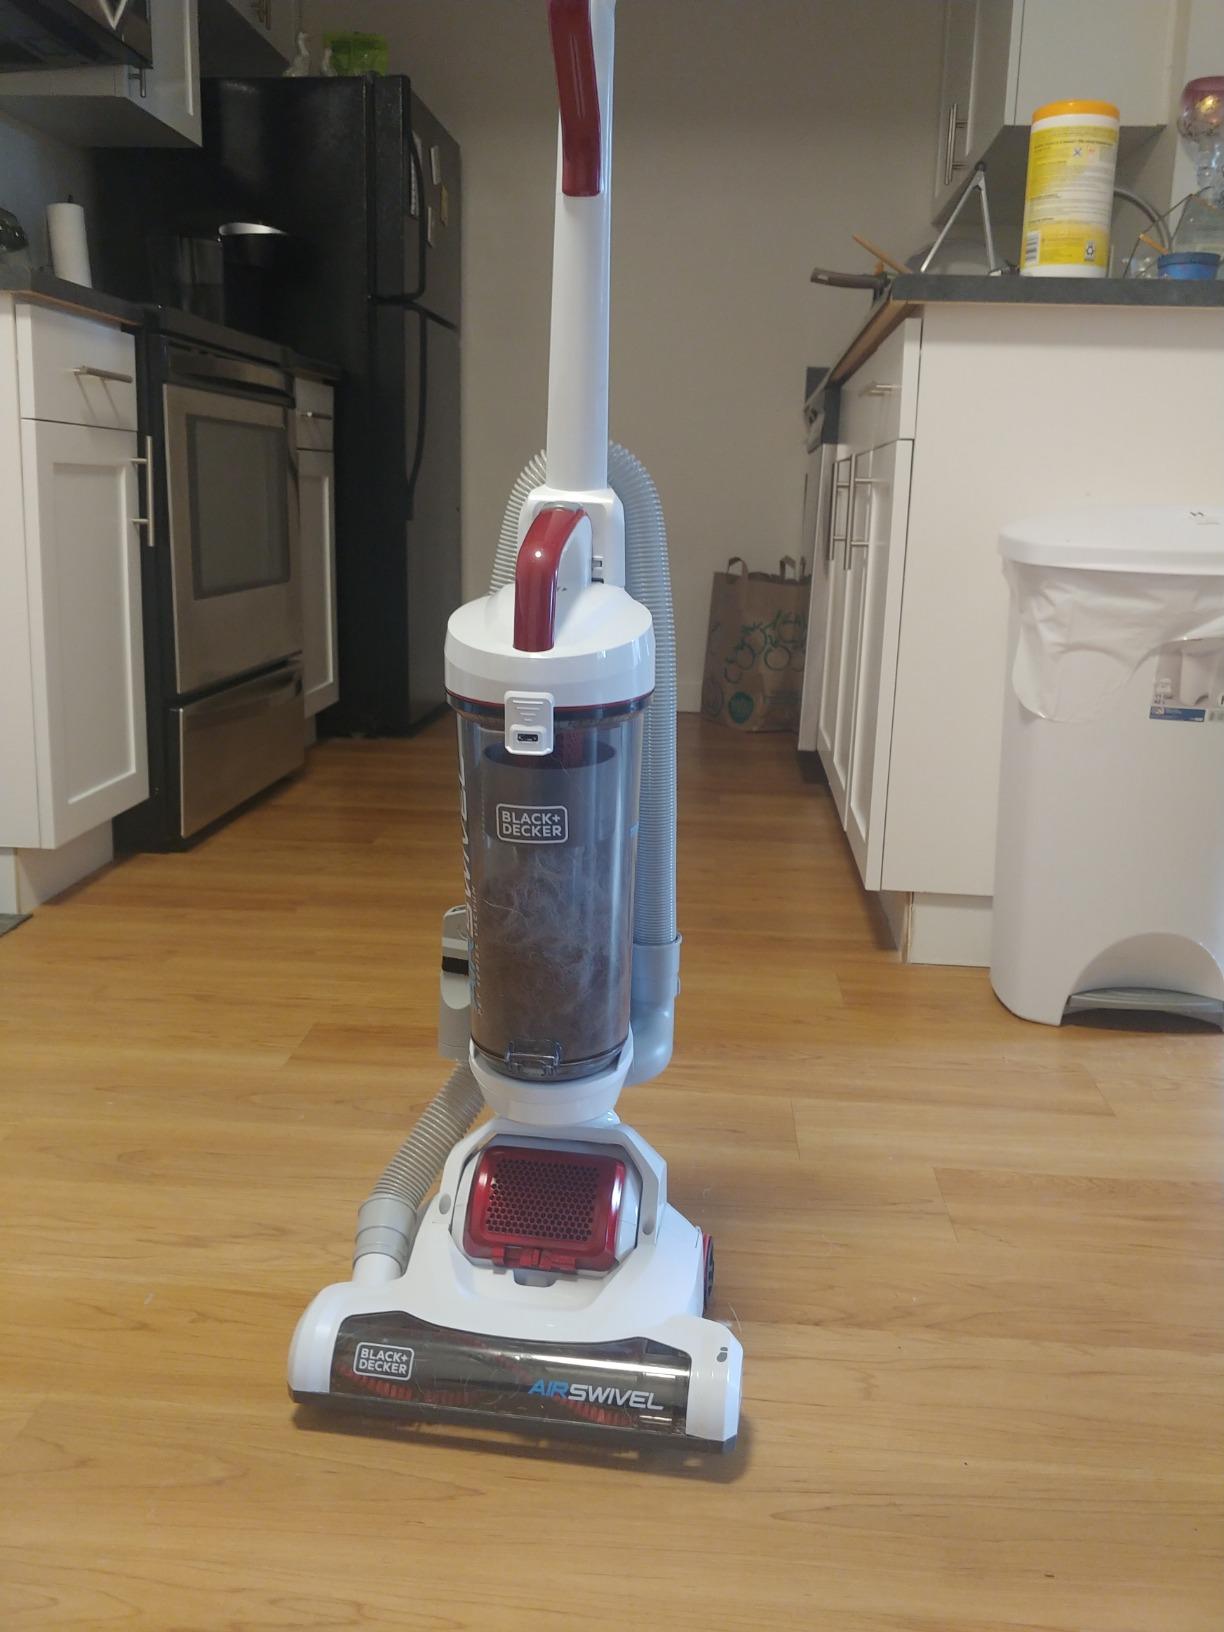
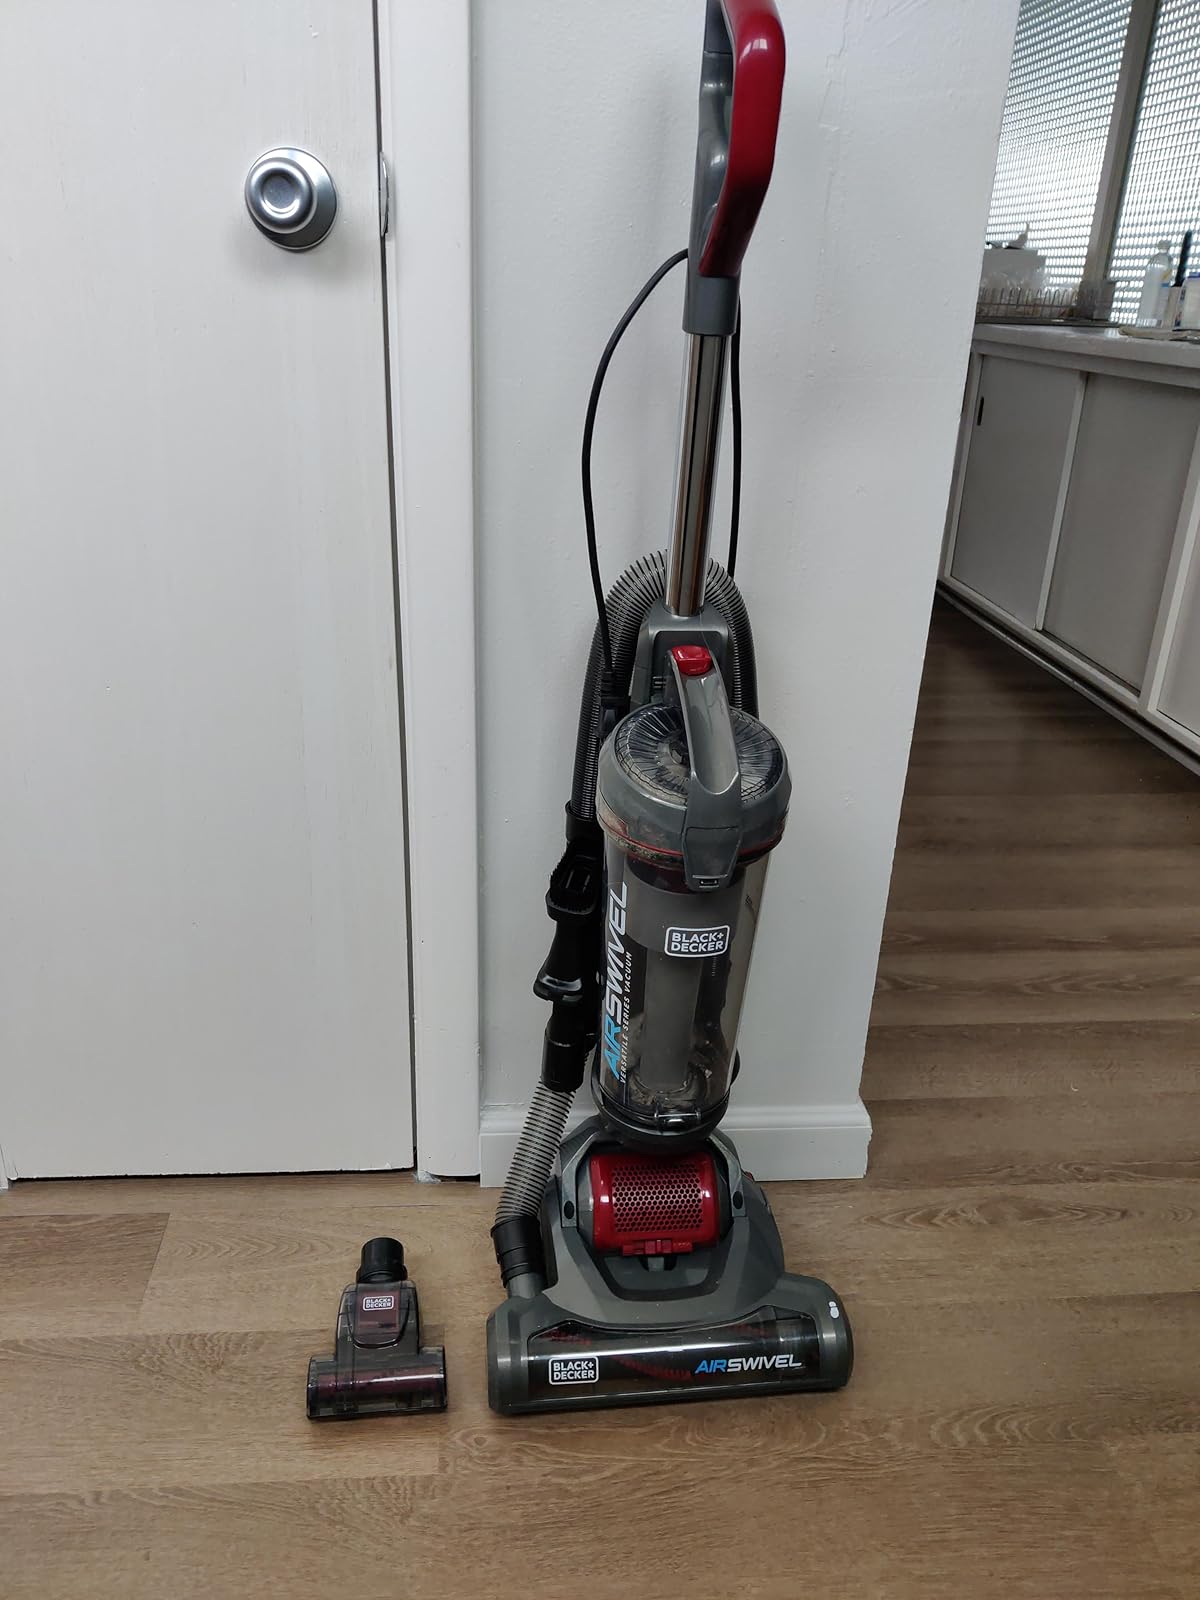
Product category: items_vacuum
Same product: no